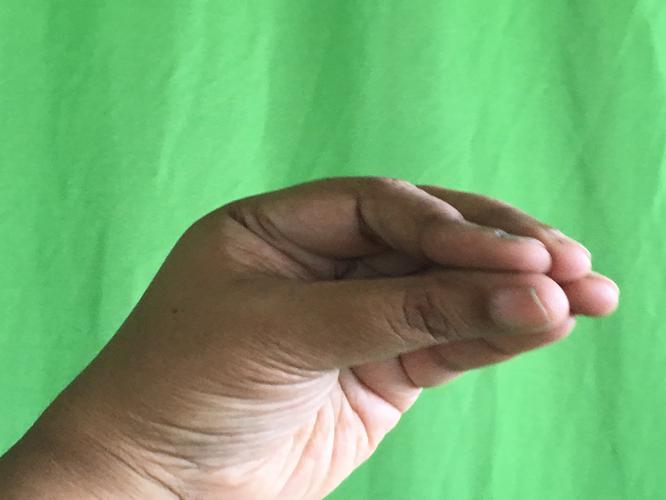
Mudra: Mukulam
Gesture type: single_hand